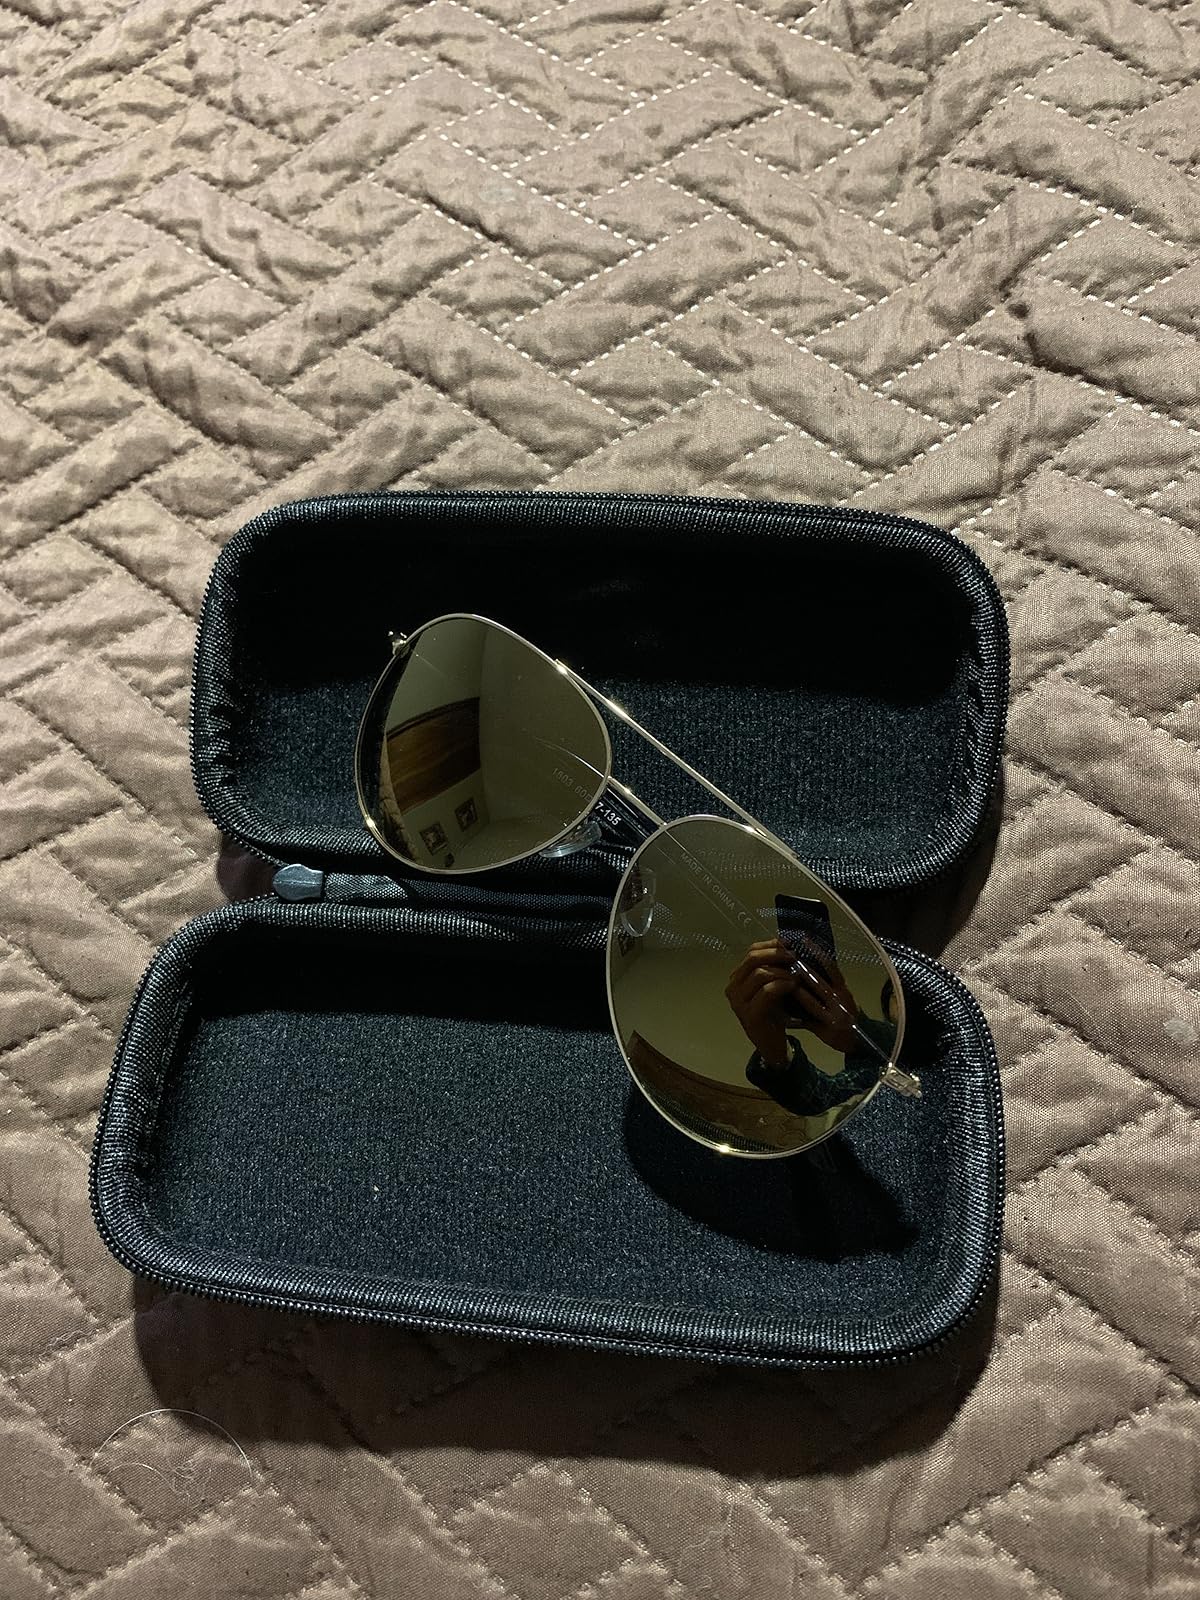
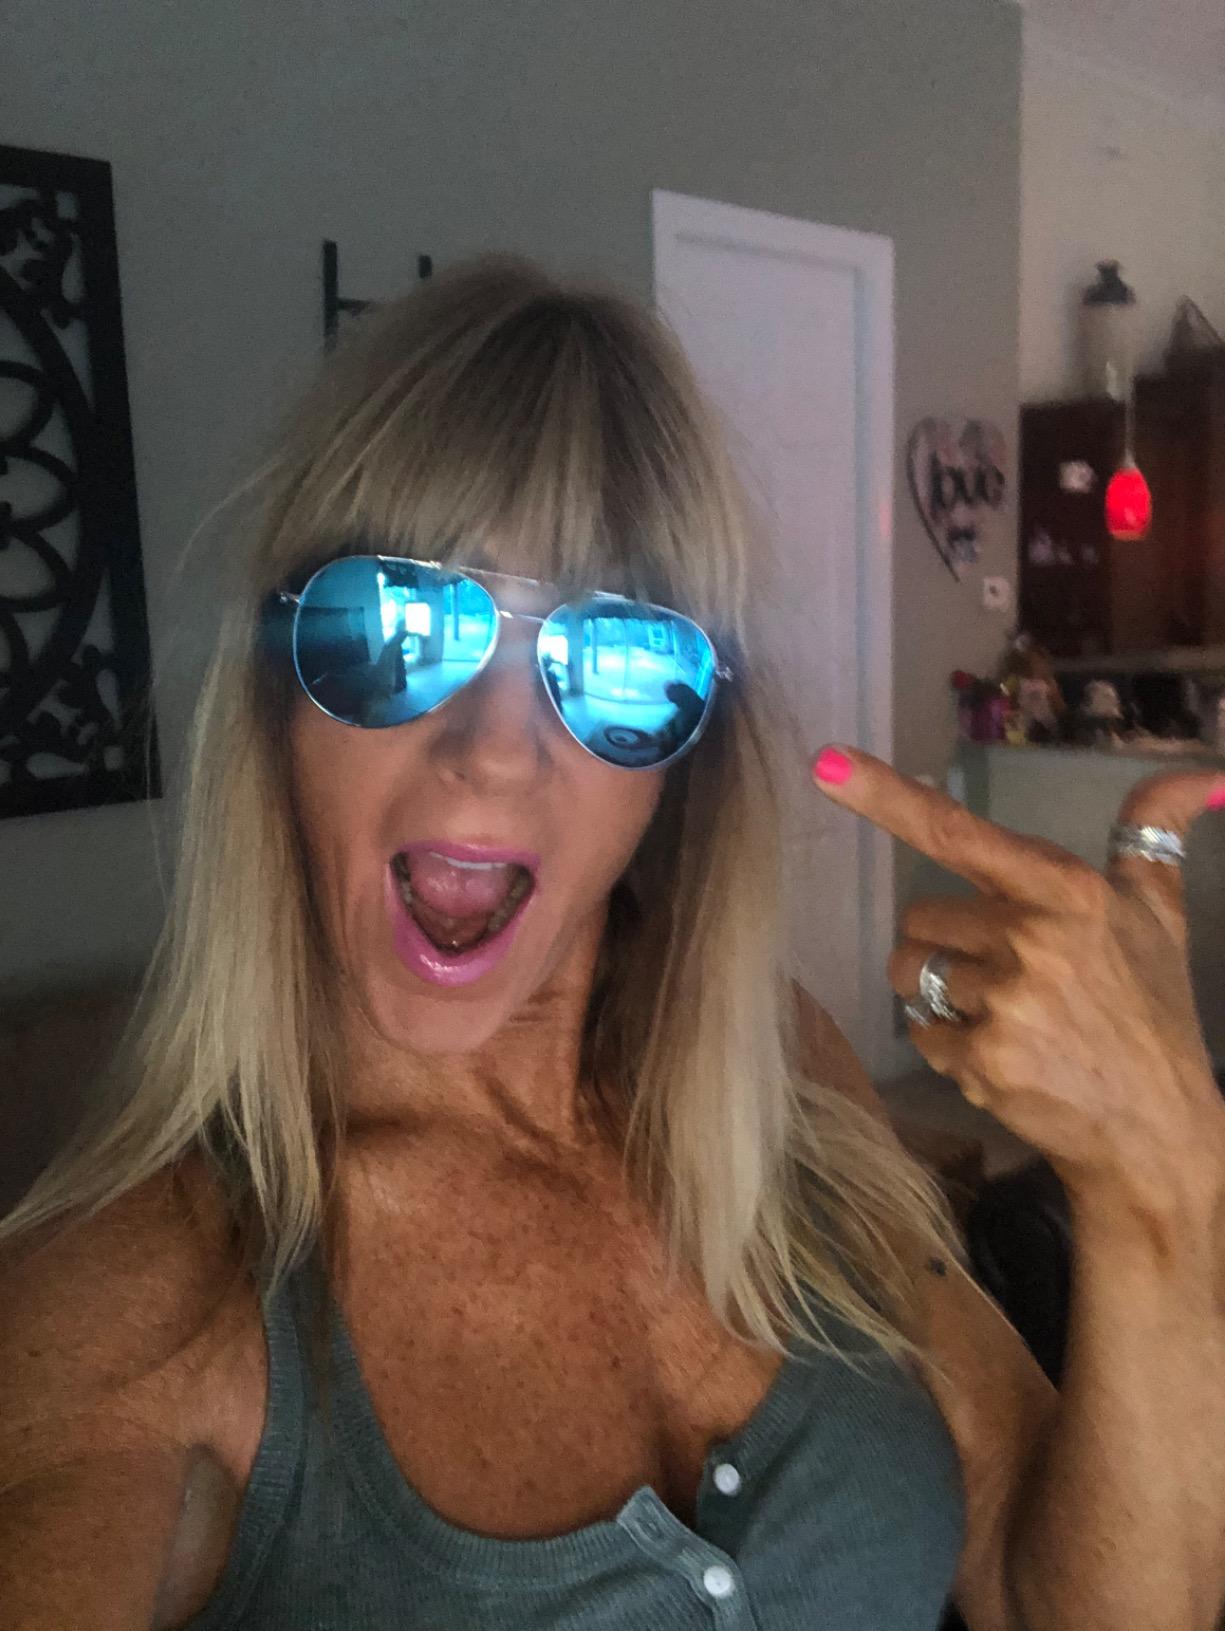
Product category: accessories_sunglasses
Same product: no